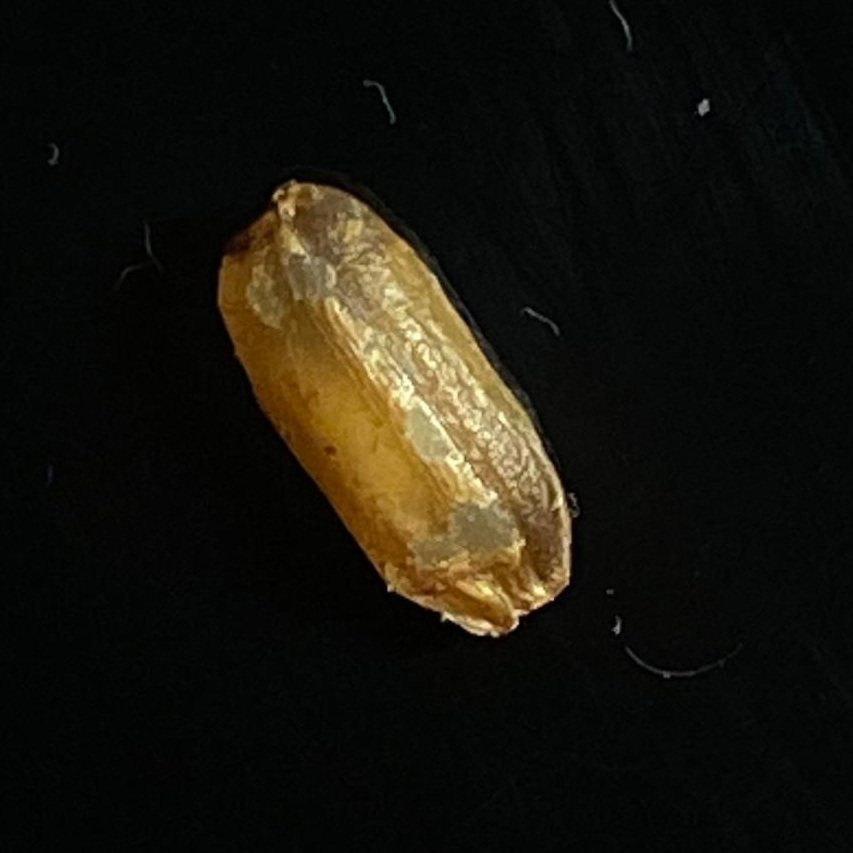
Rice variety: Lal_Biroi